Turntablism

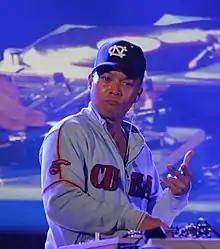
DJ Qbert manipulating a record turntable at a turntablism competition in Lyon in 2006

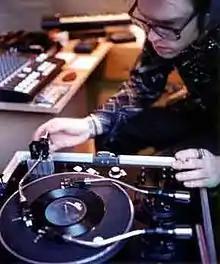
World premiere of the Tri-Phonic Turntable, July 14, 1997, London

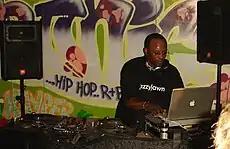
Record producer Jazzy Jeff manipulating a record turntable in England in 2005.

Turntablism is the art of manipulating sounds and creating new music, sound effects, mixes and other creative sounds and beats, typically by using two or more turntables and a cross fader-equipped DJ mixer. The mixer is plugged into a PA system (for live events) or broadcasting equipment (if the DJ is performing on radio, TV or Internet radio) so that a wider audience can hear the turntablist's music. Turntablists typically manipulate records on a turntable by moving the record with their hand to cue the stylus to exact points on a record, and by touching or moving the platter or record to stop, slow down, speed up or, spin the record backwards, or moving the turntable platter back and forth (the popular rhythmic "scratching" effect which is a key part of hip hop music), all while using a DJ mixer's cross-fader control and the mixer's gain and equalization controls to adjust the sound and level of each turntable. Turntablists typically use two or more turntables and headphones to cue up desired start points on different records (Greasley & Prior, 2013).